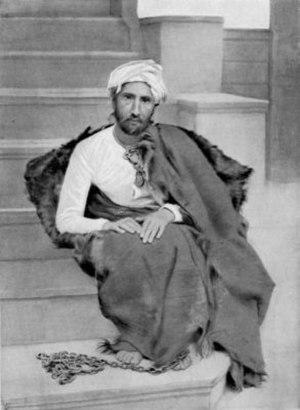
Mirza Reza Kermani, né à Kerman et mort le 12 août 1896 à Téhéran, a été un partisan de l'activiste politique musulman Jamal Al Dîn Al Afghani.